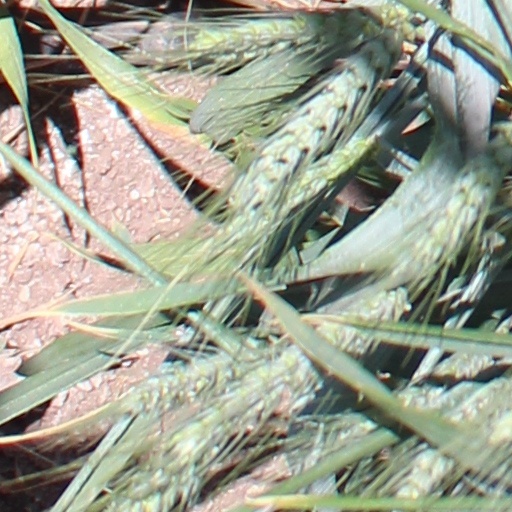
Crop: wheat